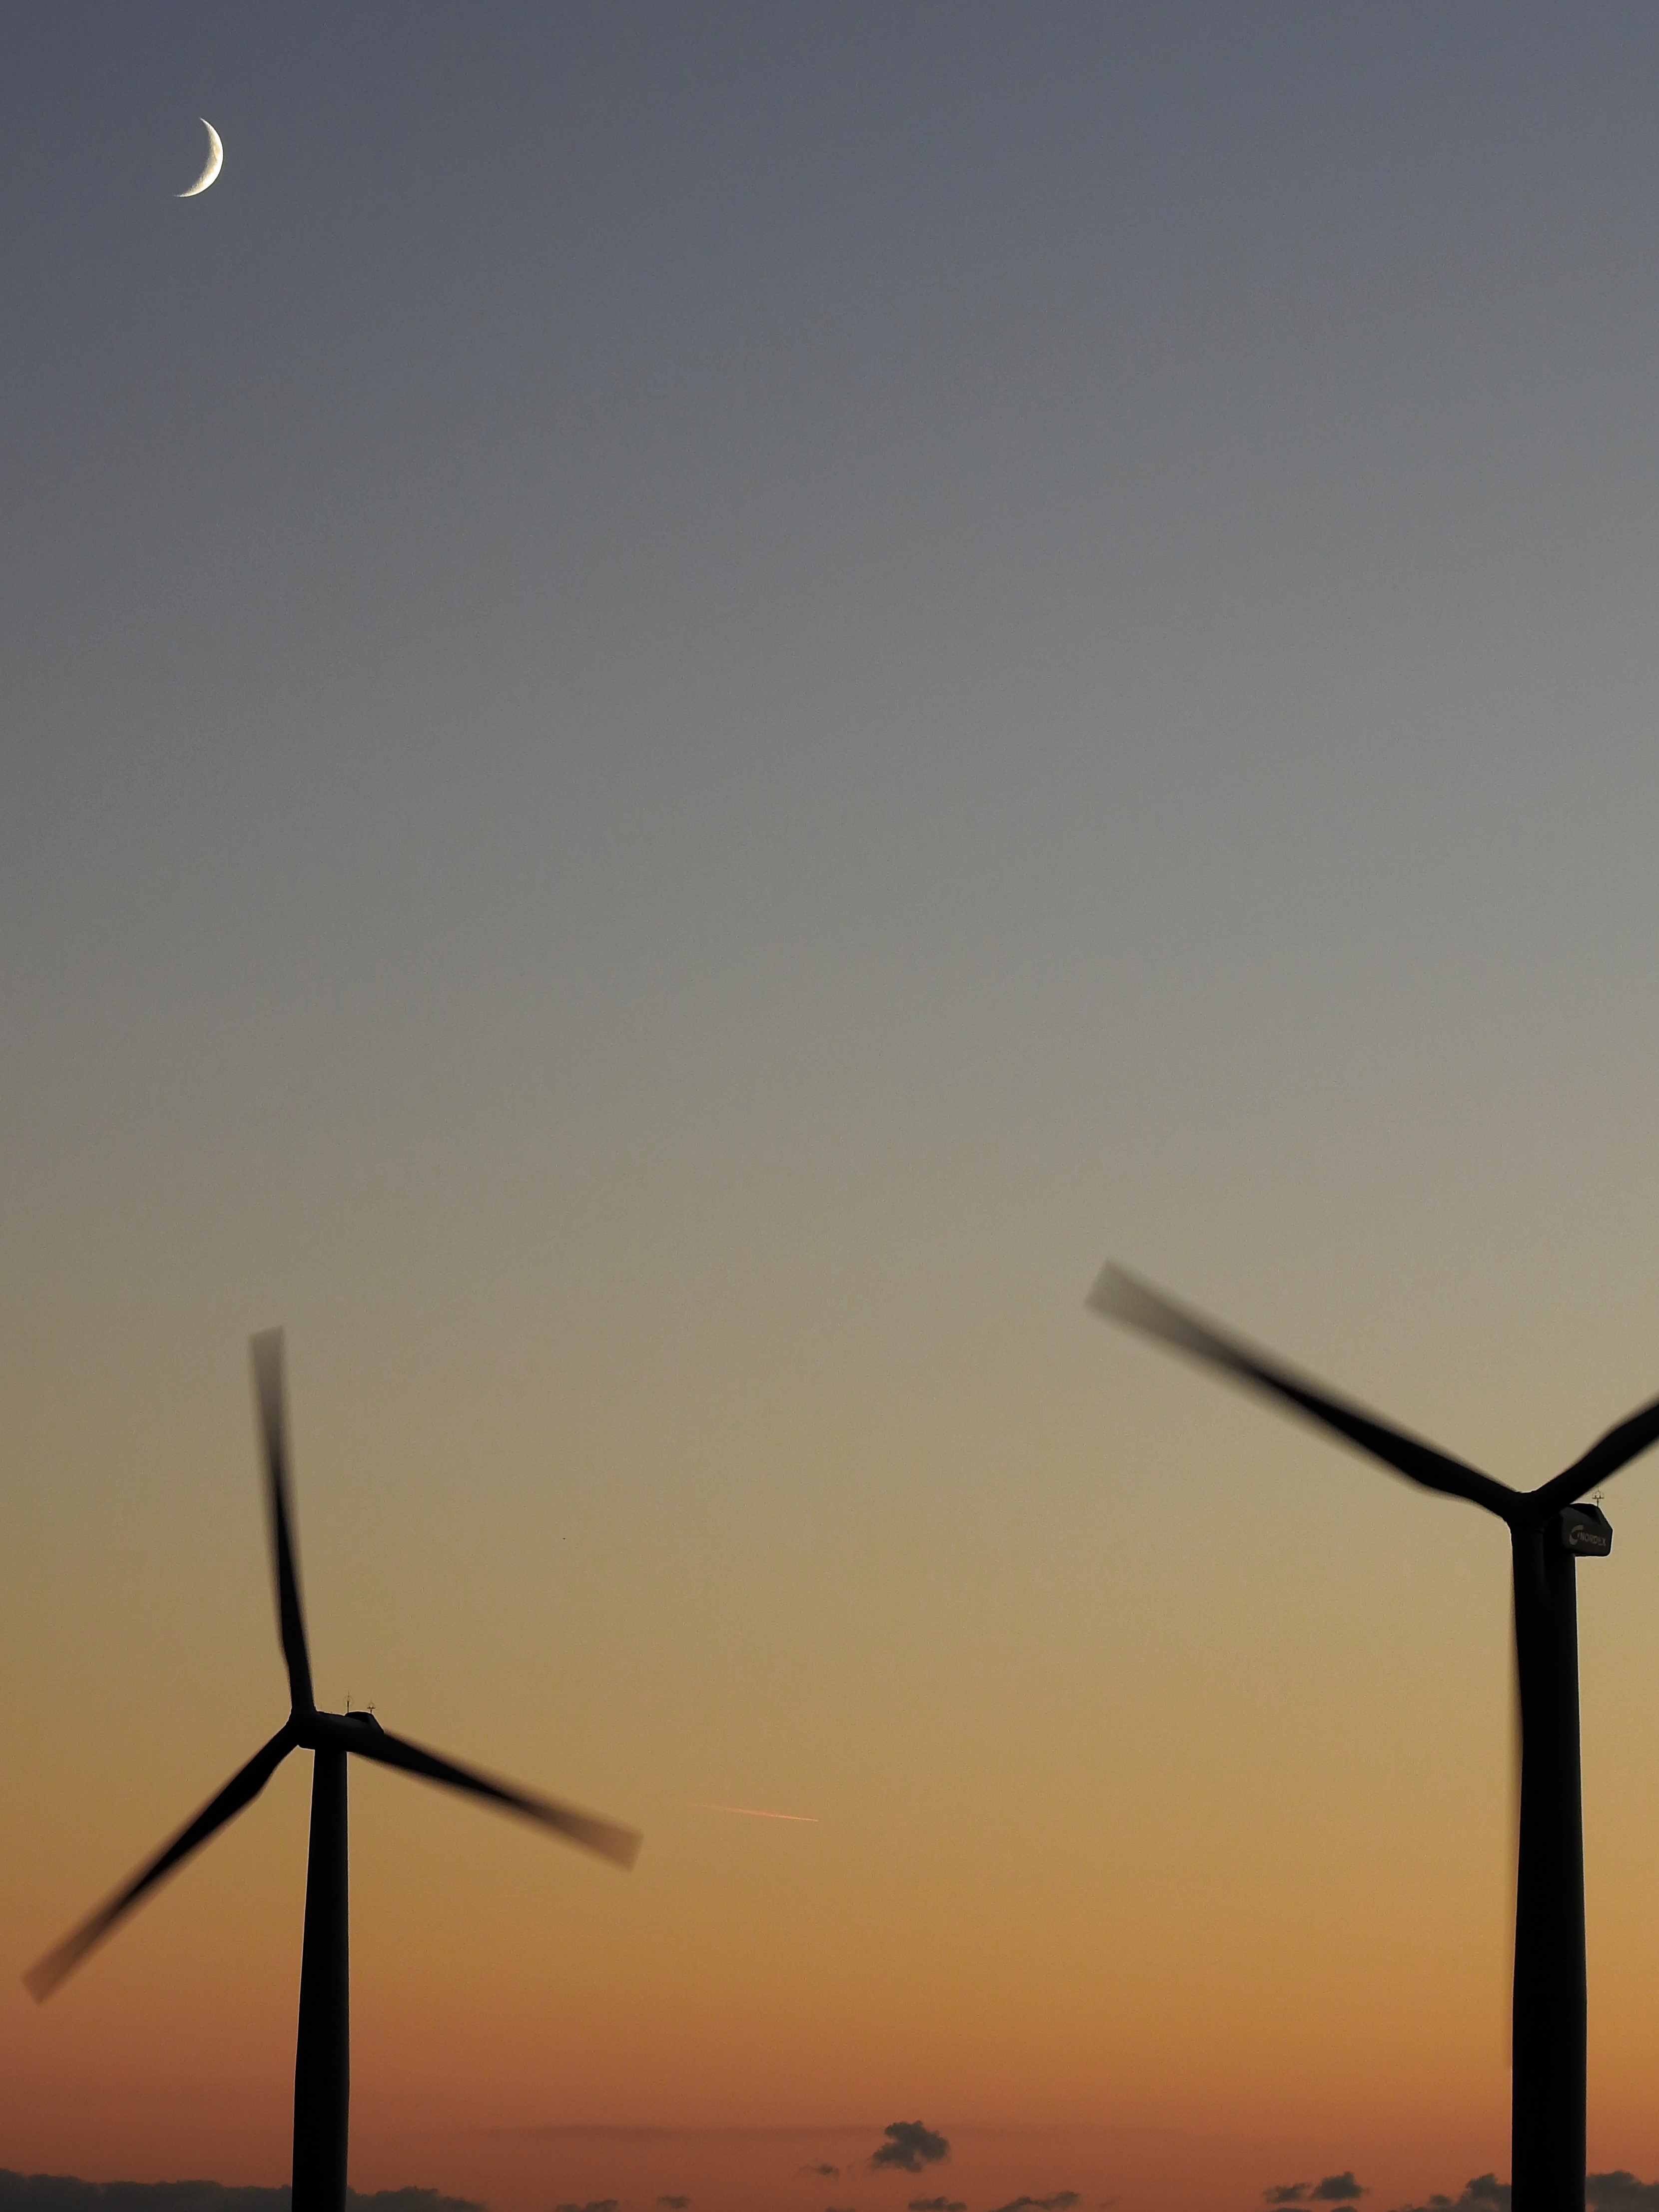
sky, technology, sunset, windmill, wind, dawn, dusk, environment, twilight, machine, wind turbine, electricity, moon, pinwheel, wind energy, energy, wind power, current, mill, wind farm, mood, voltage